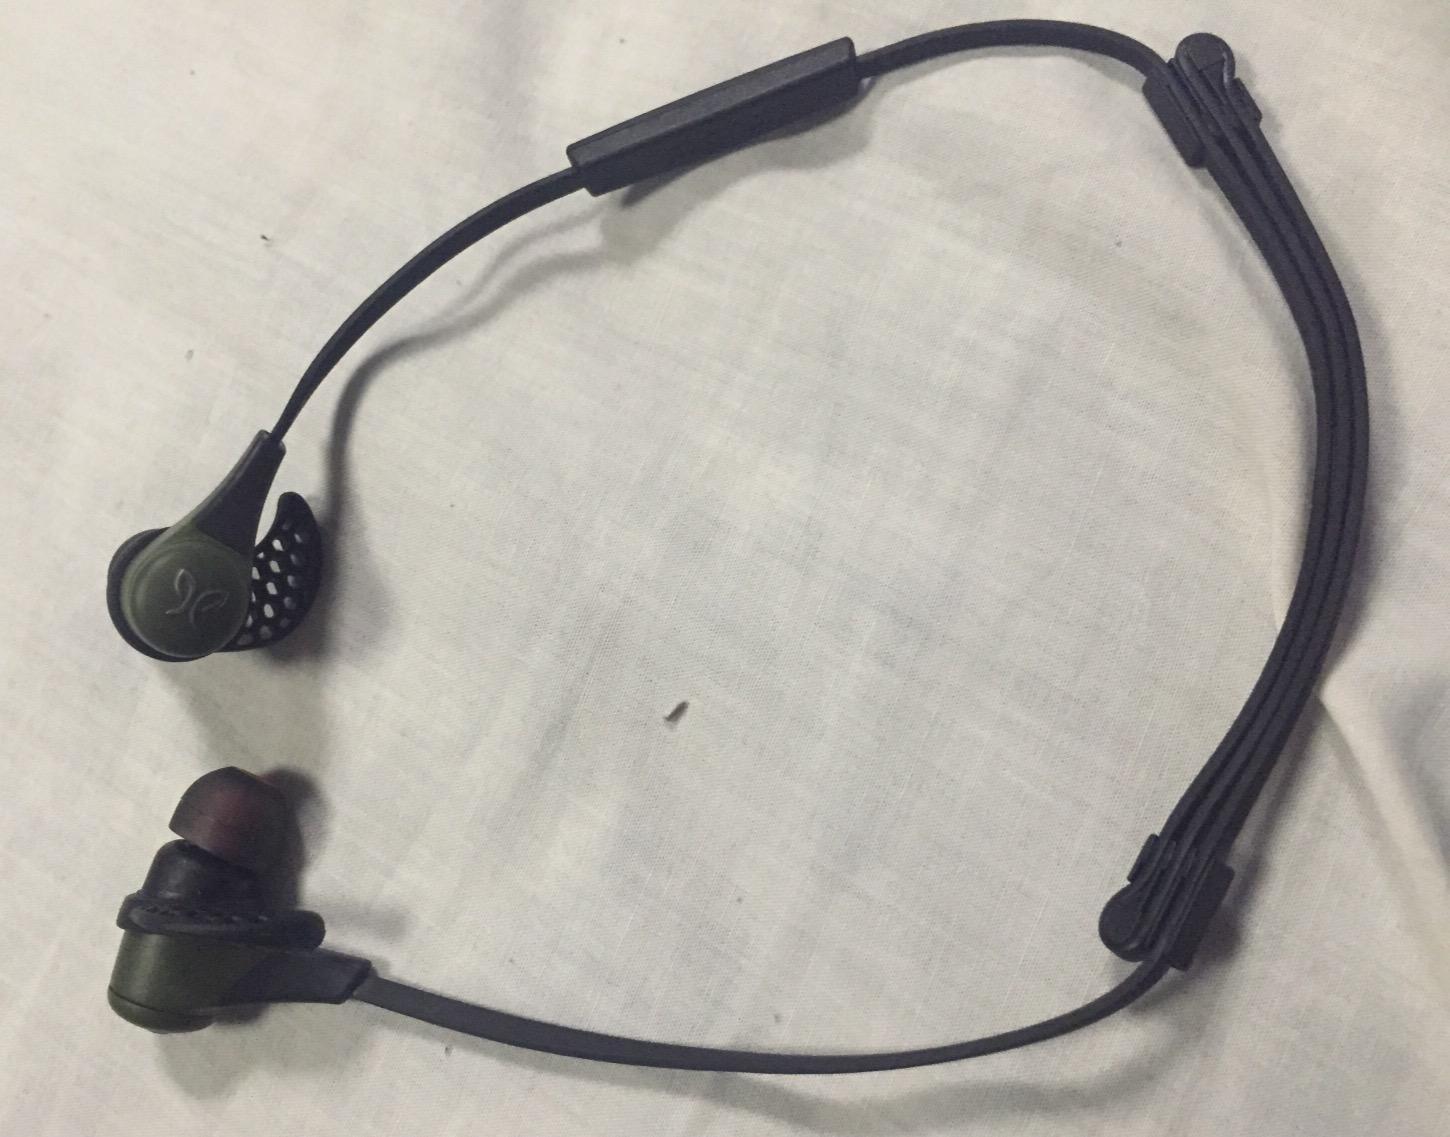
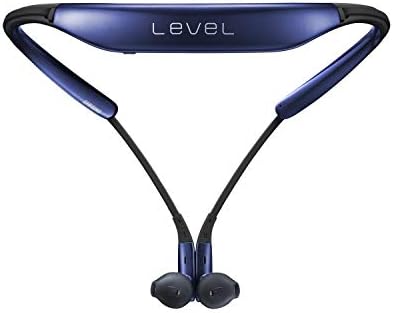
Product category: headphones
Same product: no